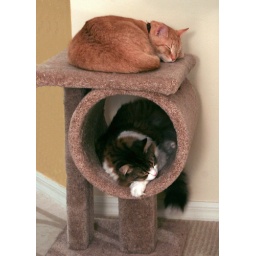
First time in two years I've seen Bandit (top) and Gatsby cohabiting the cat tree